Federal College of Education, Kano

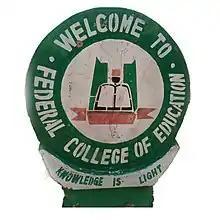
logo of FCE Kano

Federal University of Education, Kano is a college of art and Sciences based in Kano State. It was established by the Northern Region Government of Nigeria in collaboration with United States Agency for International Development (USAID) in 1965 as Advance Training College Kano.